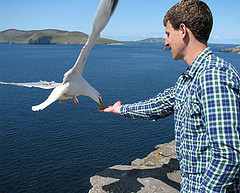
user: Given an image and a question. Answer the question in a short answer. Question: What is the man feeding the bird? Short Answer:
assistant: seed